Railway accidents in New South Wales

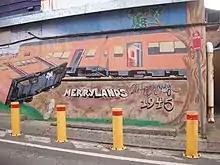
A community mural commemorating the 1945 accident in Merrylands

On 24 January 1945, an electric passenger train travelling from Liverpool to the city jumped the track on the bend approaching Merrylands railway station, causing the first four carriages to derail. The lead carriage flipped and spun, ripping open the following three carriages. The lead car slid along the tracks for 40 yards (approximately 36.5 metres), tearing up the rail lines in both directions, and fell down an embankment. The accident also caused electrical and telephone lines to be brought down. The driver, John Baldock, and 12 passengers were injured. A 7-inch (nearly 18 cm) bolt placed on the track was attributed to have caused the derailment.